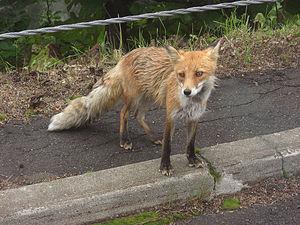
Le fleuve Teshio est un cours d'eau de l'île de Hokkaidō au Japon.
Les sous-espèces du Renard roux sont mal définies, et les spécialistes parviennent difficilement à tomber d'accord sur leur nombre exact. En 2005, 45 sous-espèces différentes de Renard roux sont reconnues. En 2010, une autre sous-espèce est découverte dans la vallée de Sacramento à la suite d'analyses d’haplotypes à partir d’ADN mitochondrial. D'autres sources font référence jusqu'à 73 sous-espèces, quand d'autres catégorisent l'espèce en cinq grandes populations.